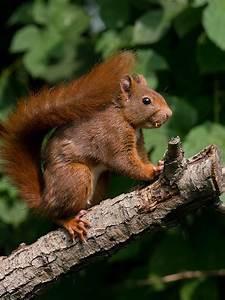
squirrel